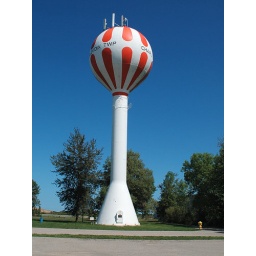
A striped water tower in Charlevoix Township, MI.